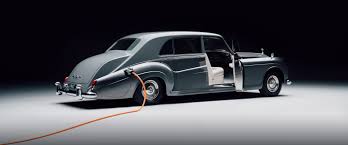
Label: noambulance